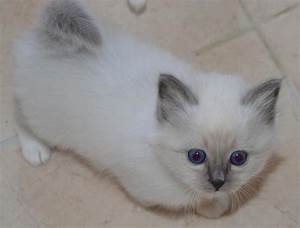
Label: gatto